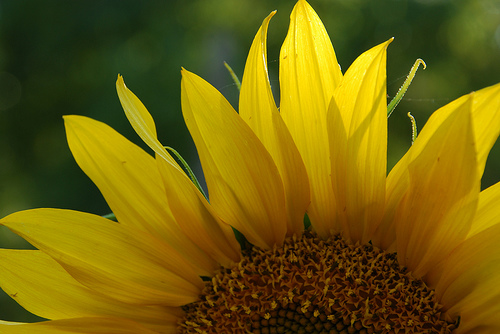
Flower: sunflower